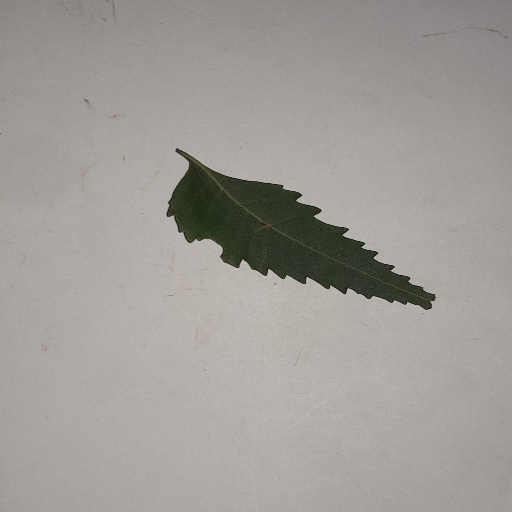
Species: Neem
Leaf condition: Healthy Leaf